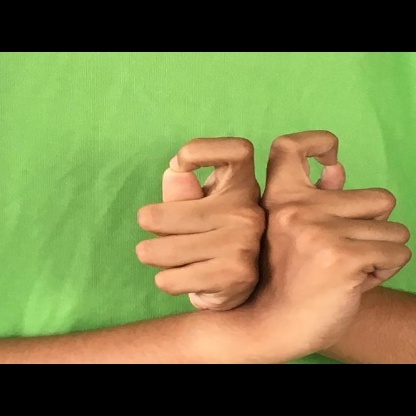
Mudra: Berunda